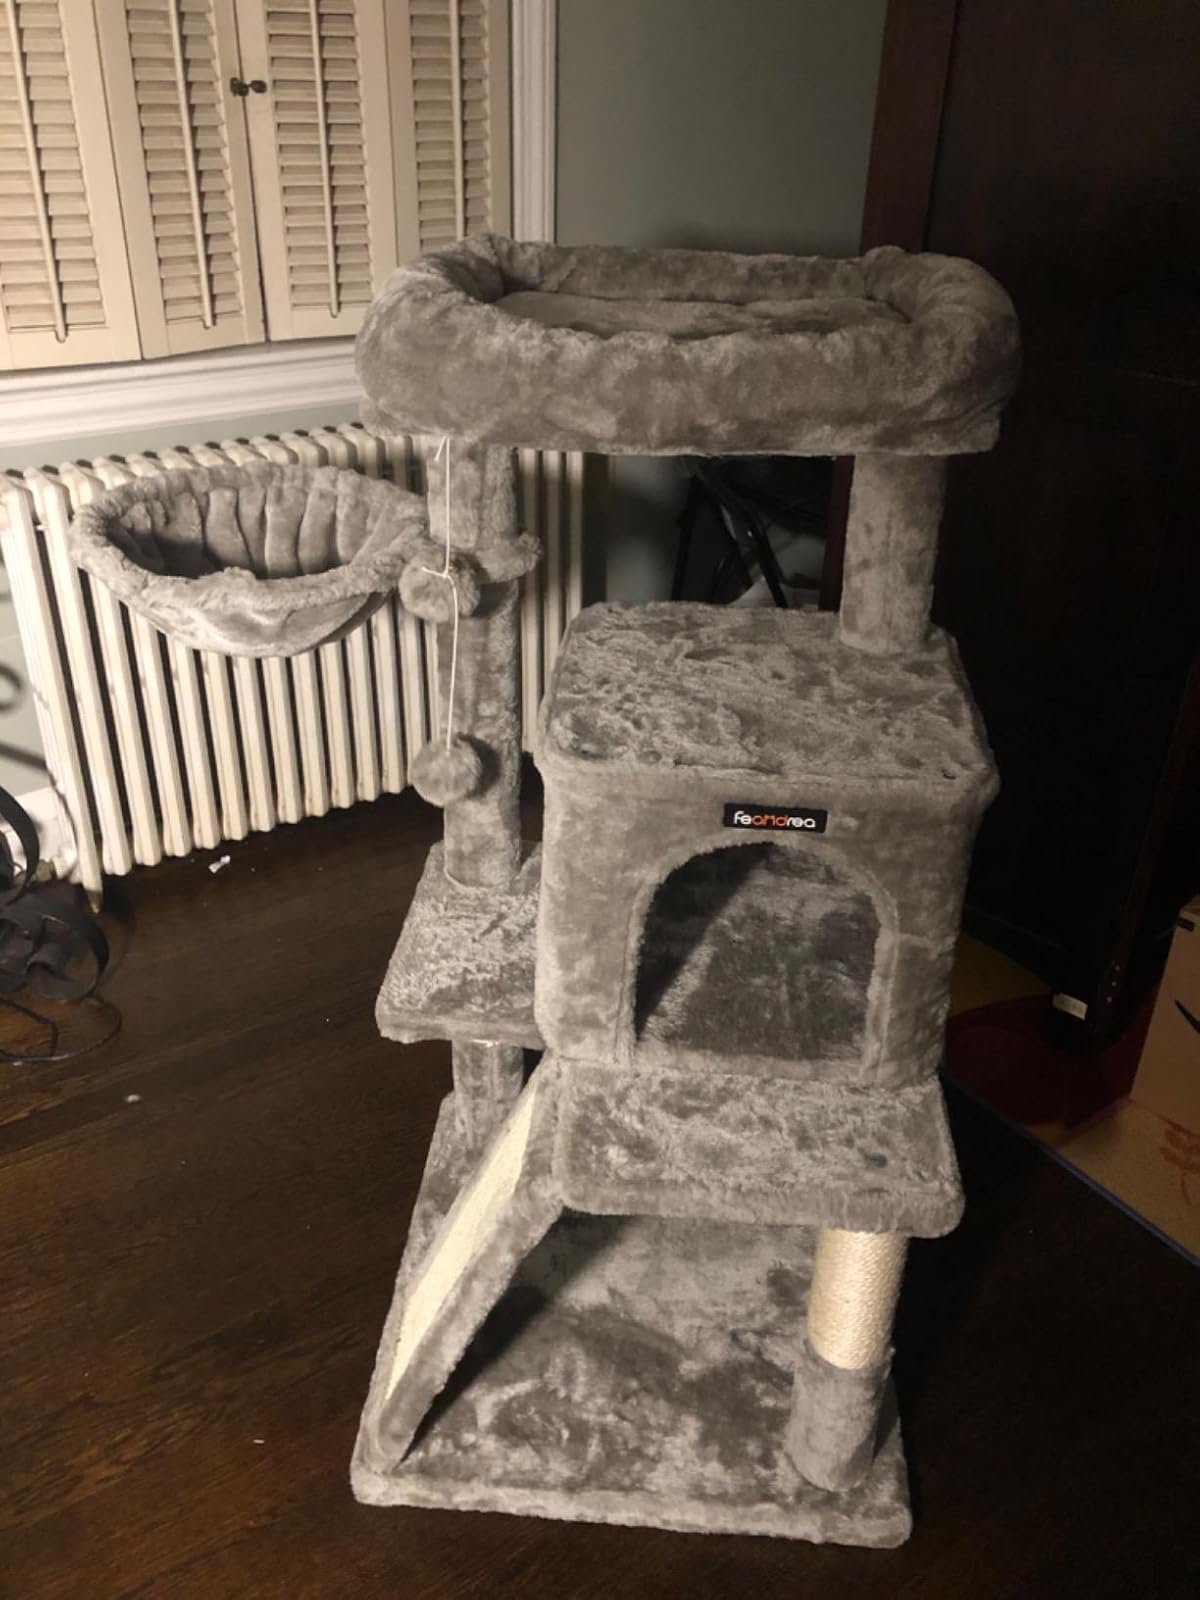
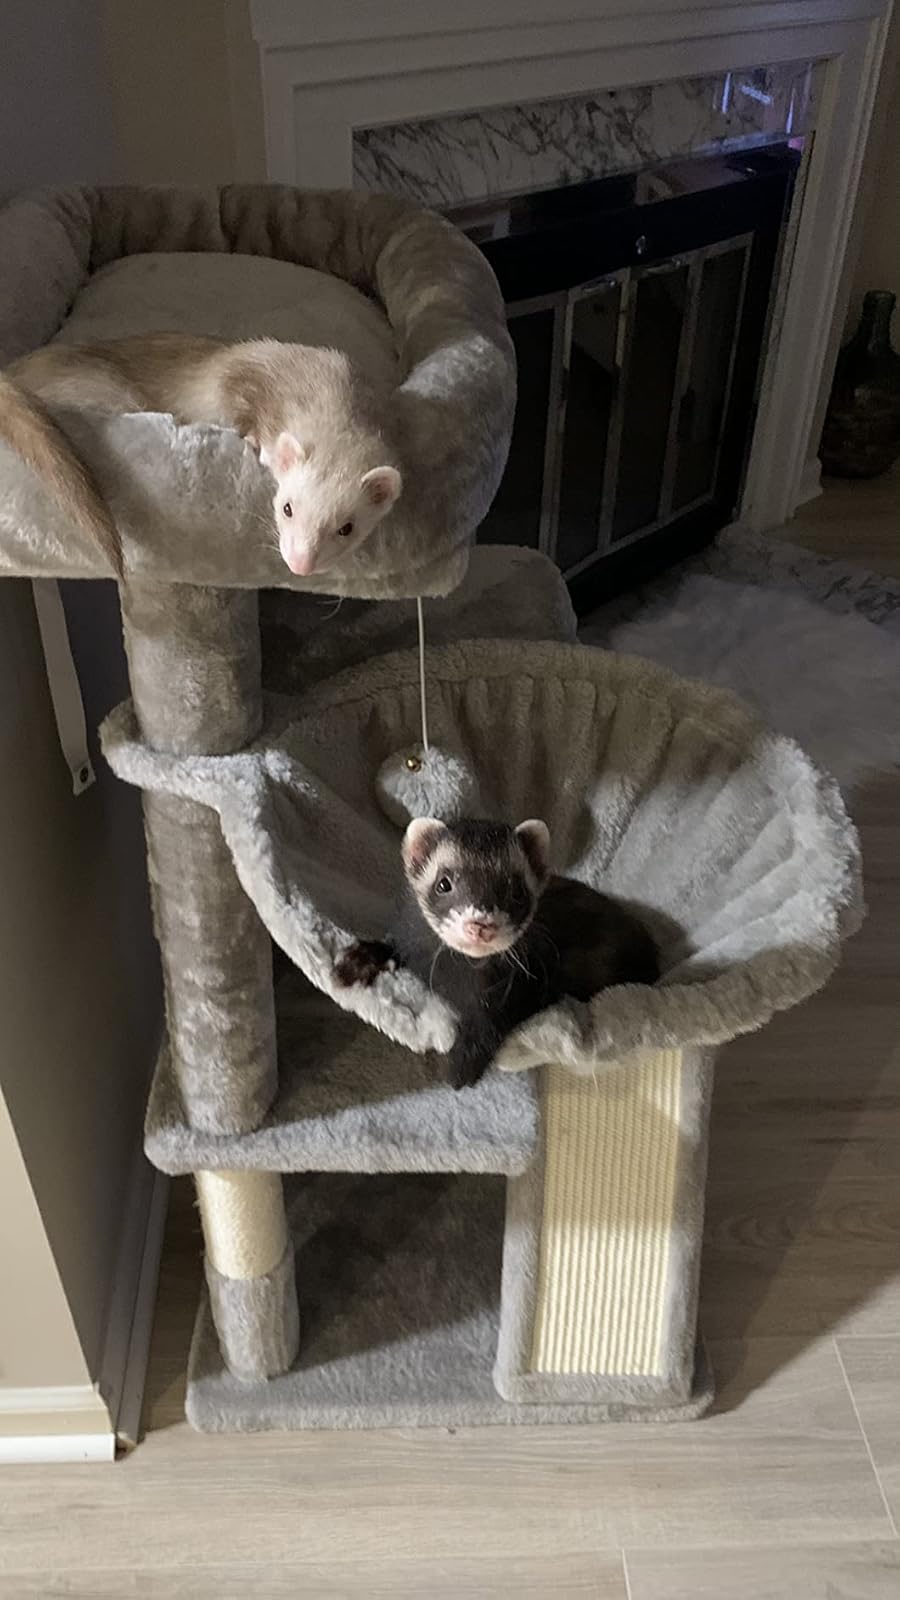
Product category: items_cat tree
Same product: yes